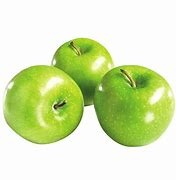
Label: apple